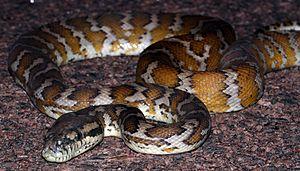
Morelia spilota, le Python tapis est une espèce de serpents de la famille des Pythonidae.